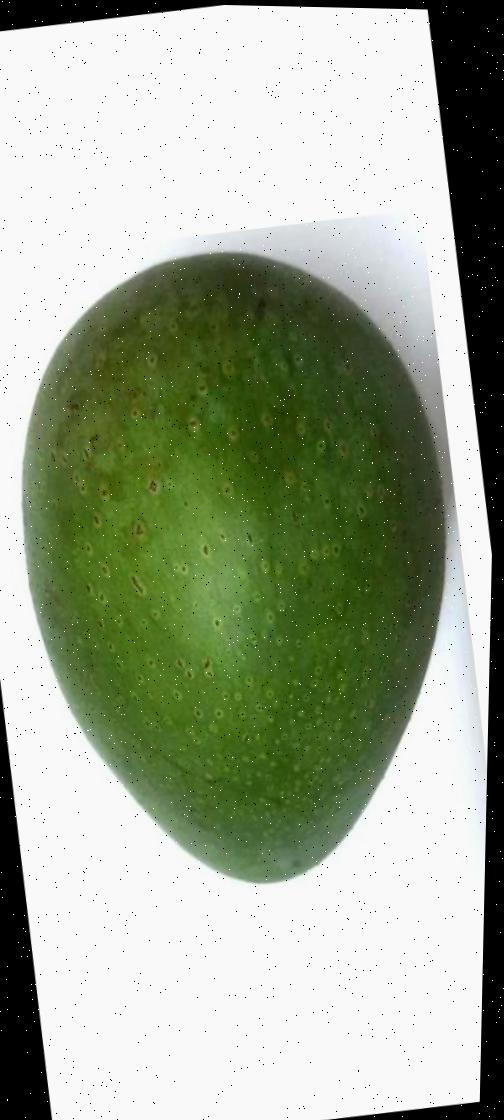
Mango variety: Ashshina Zhinuk